1820s in Western fashion

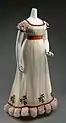
Dinner dress 1820 England

Early in the decade, hair was parted in the center front and styled into tight curls over the temples. As the decade progressed, these curls became more elaborate and expansive. The bun on the back became a looped knot worn high on top of the head. Wide-brimmed hats and hat-like bonnets with masses of feathers and ribbon trims were worn by mid-decade.